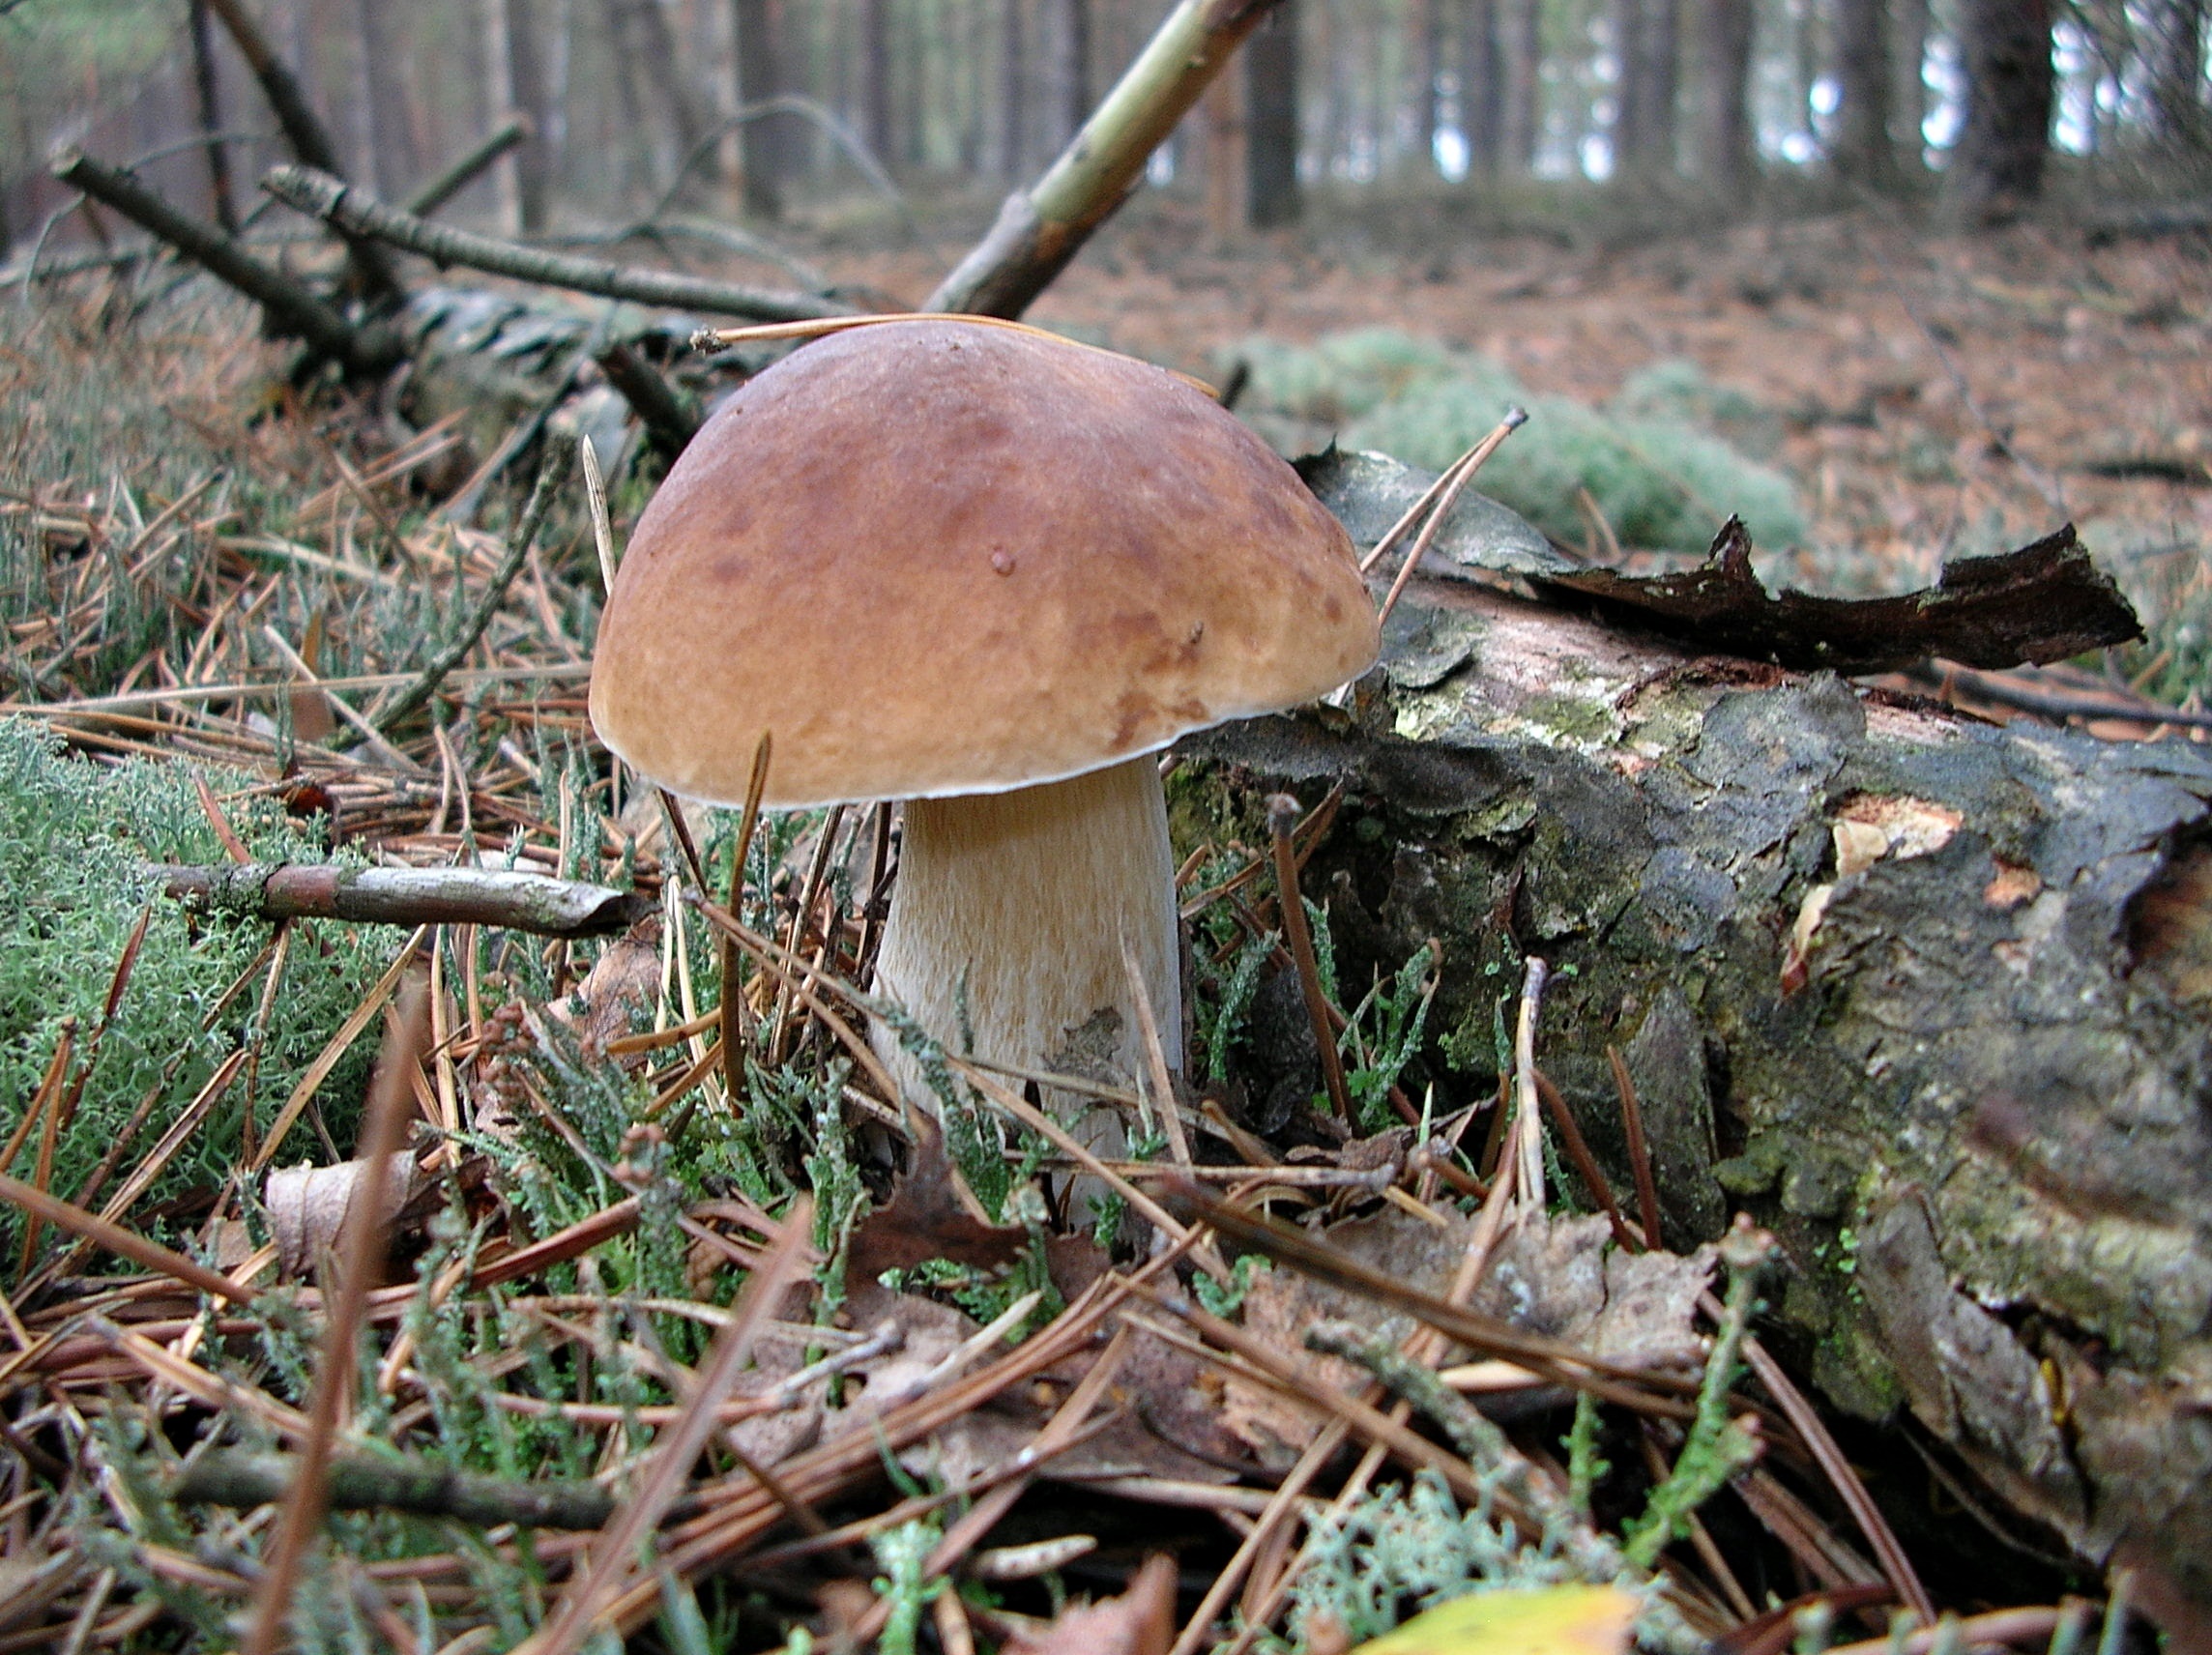
nature, forest, autumn, mushroom, fauna, fungus, mushrooms, litter, woodland, habitat, agaric, bolete, matsutake, edible mushroom, medicinal mushroom, agaricomycetes, agaricaceae, penny bun